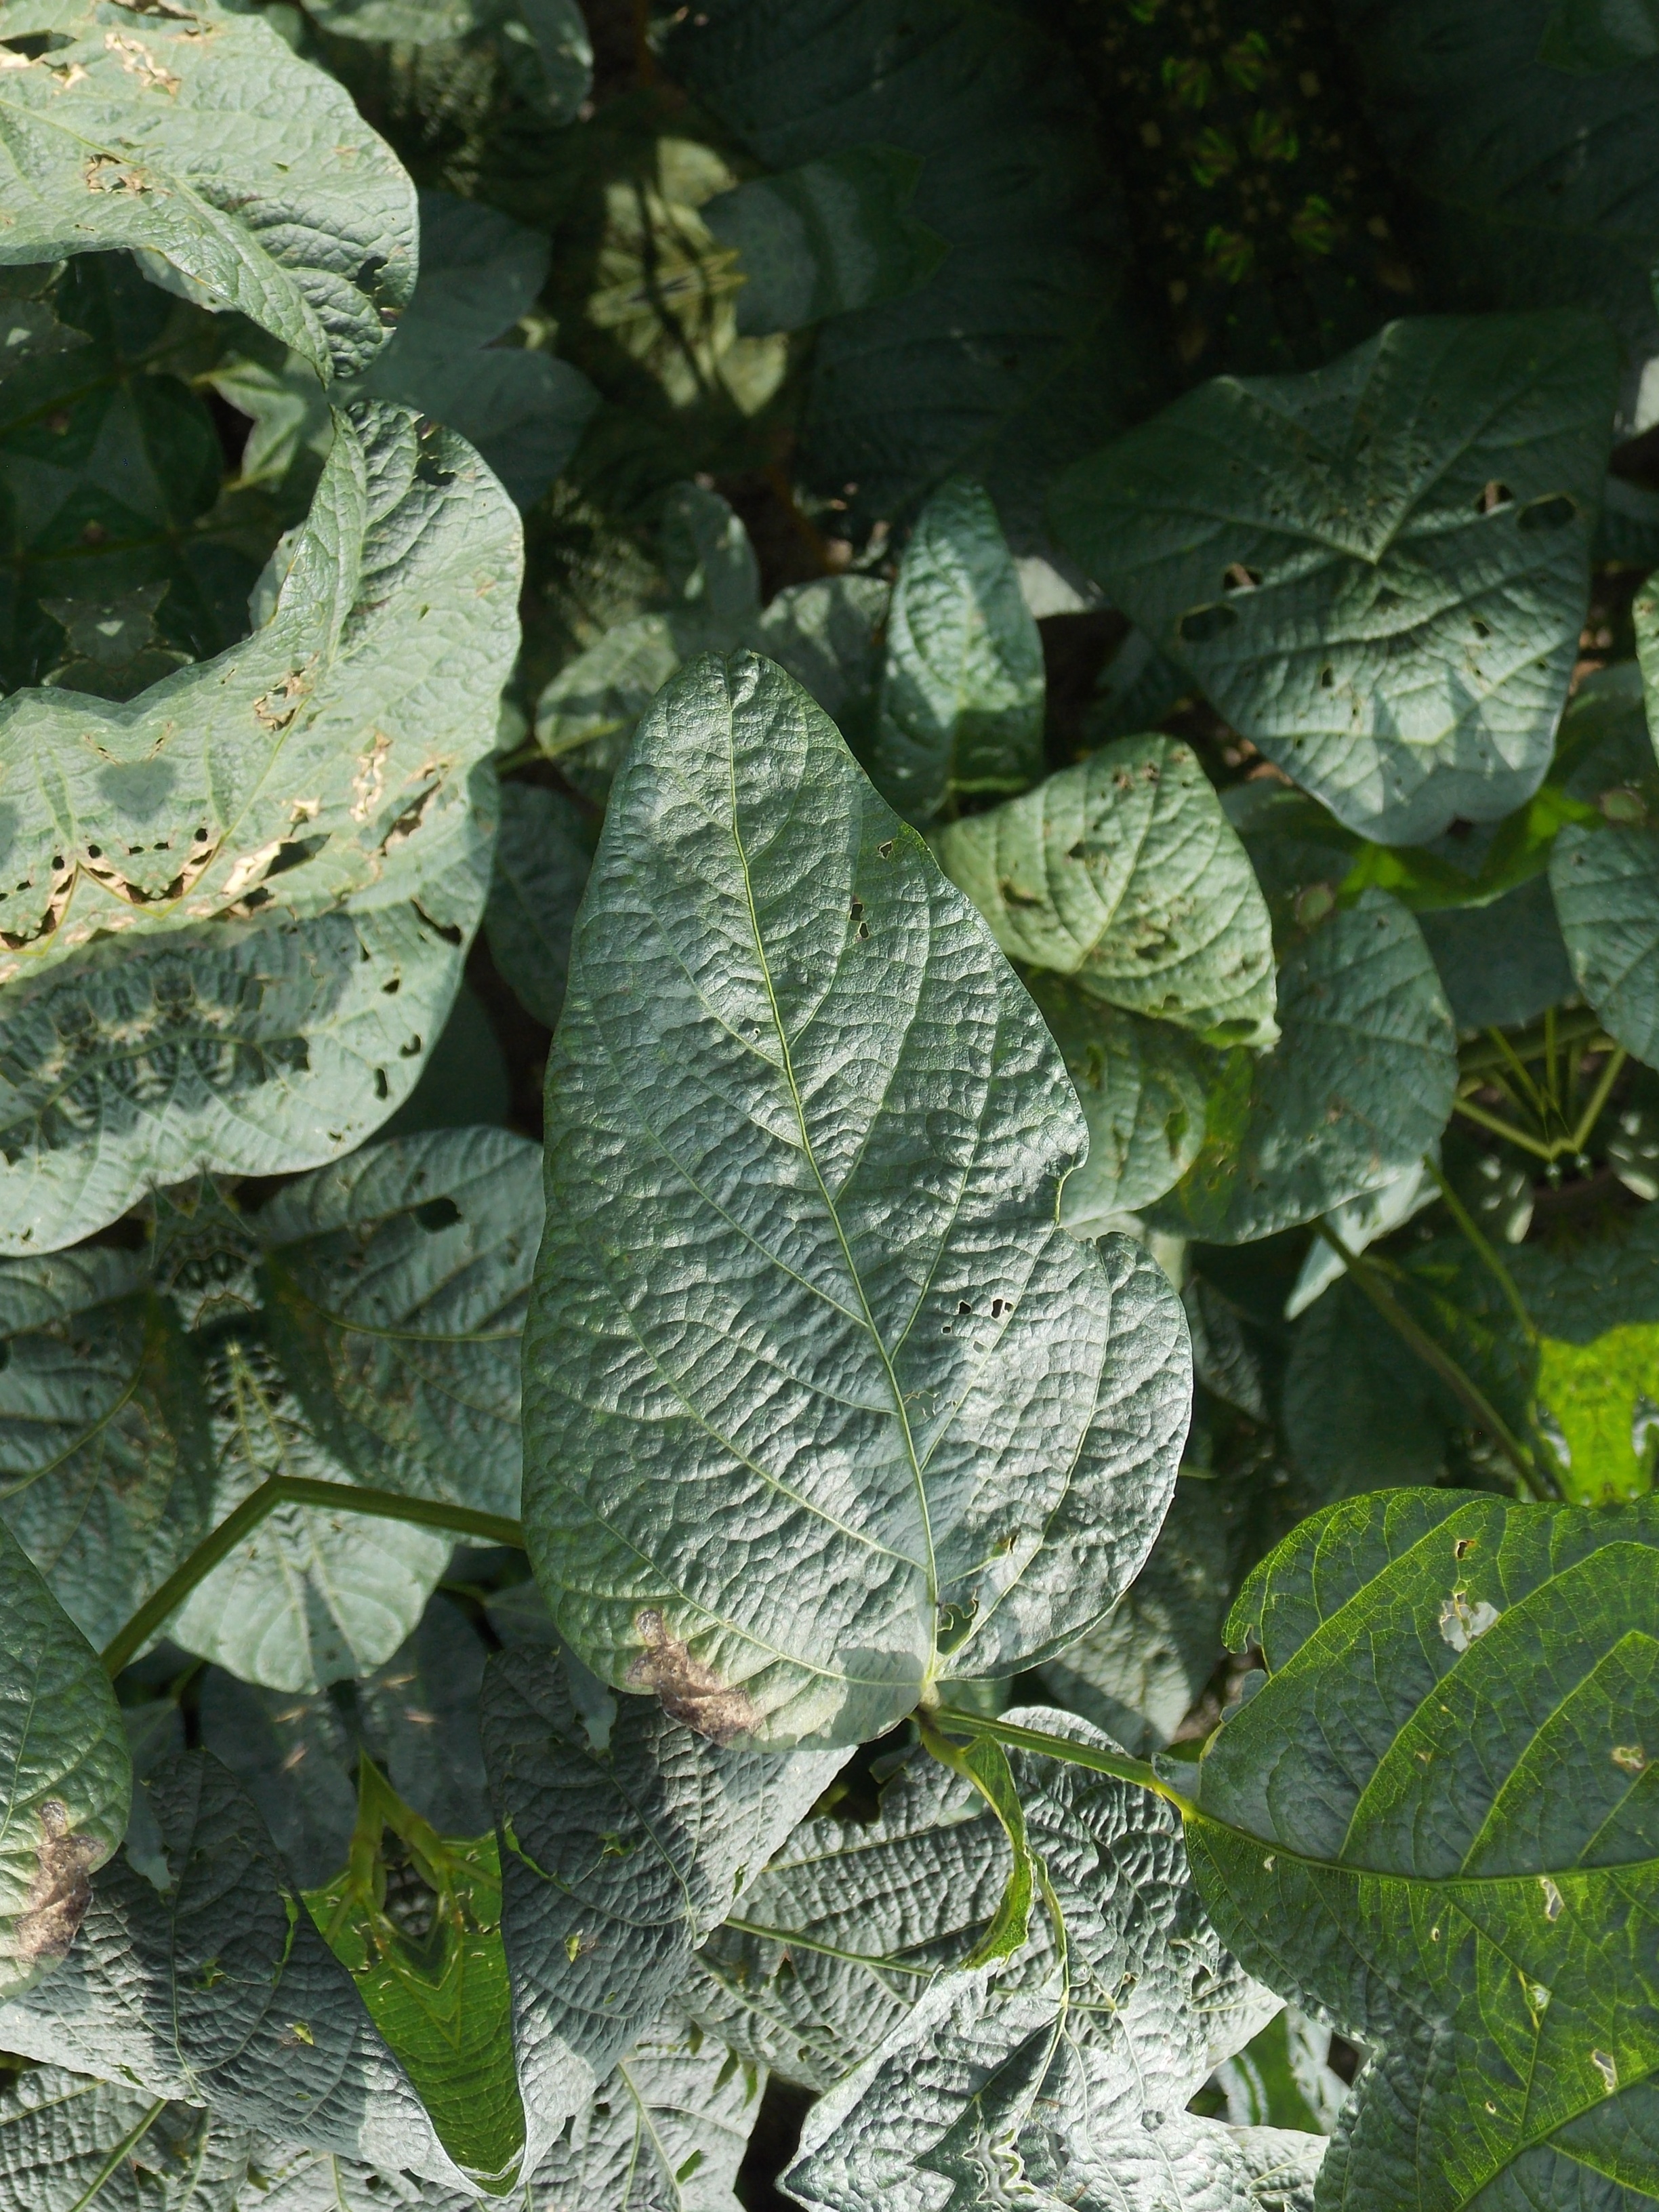
Label: Disease